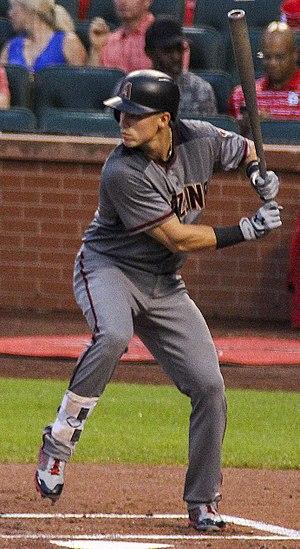
Jacob Ryan Lamb est un joueur de troisième but des Diamondbacks de l'Arizona de la Ligue majeure de baseball.